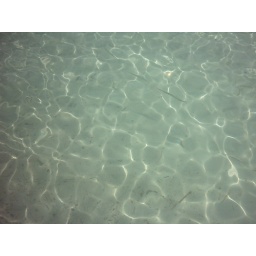
Skinny Fish swimming in the water